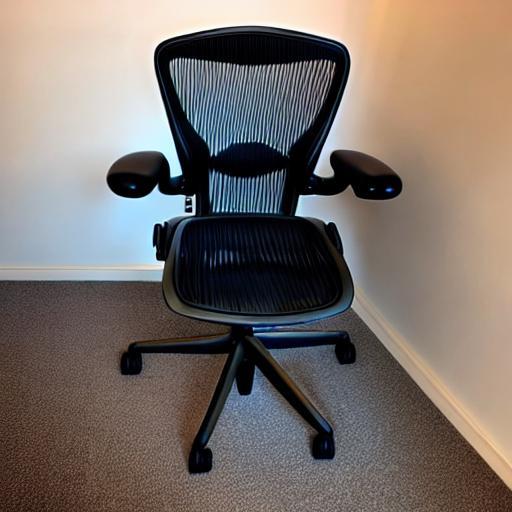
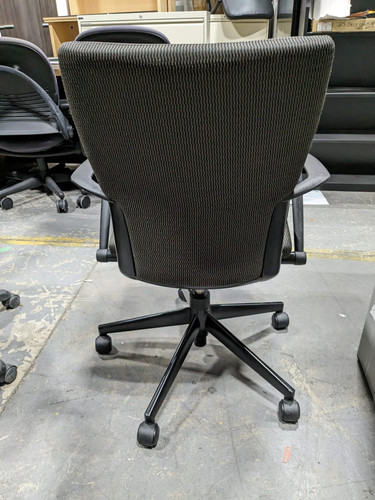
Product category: items_chair
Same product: no